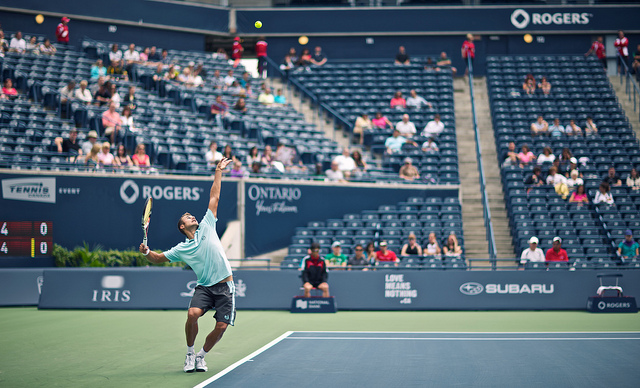
một người đàn ông đang tung quả bóng tennis lên cao để phát bóng